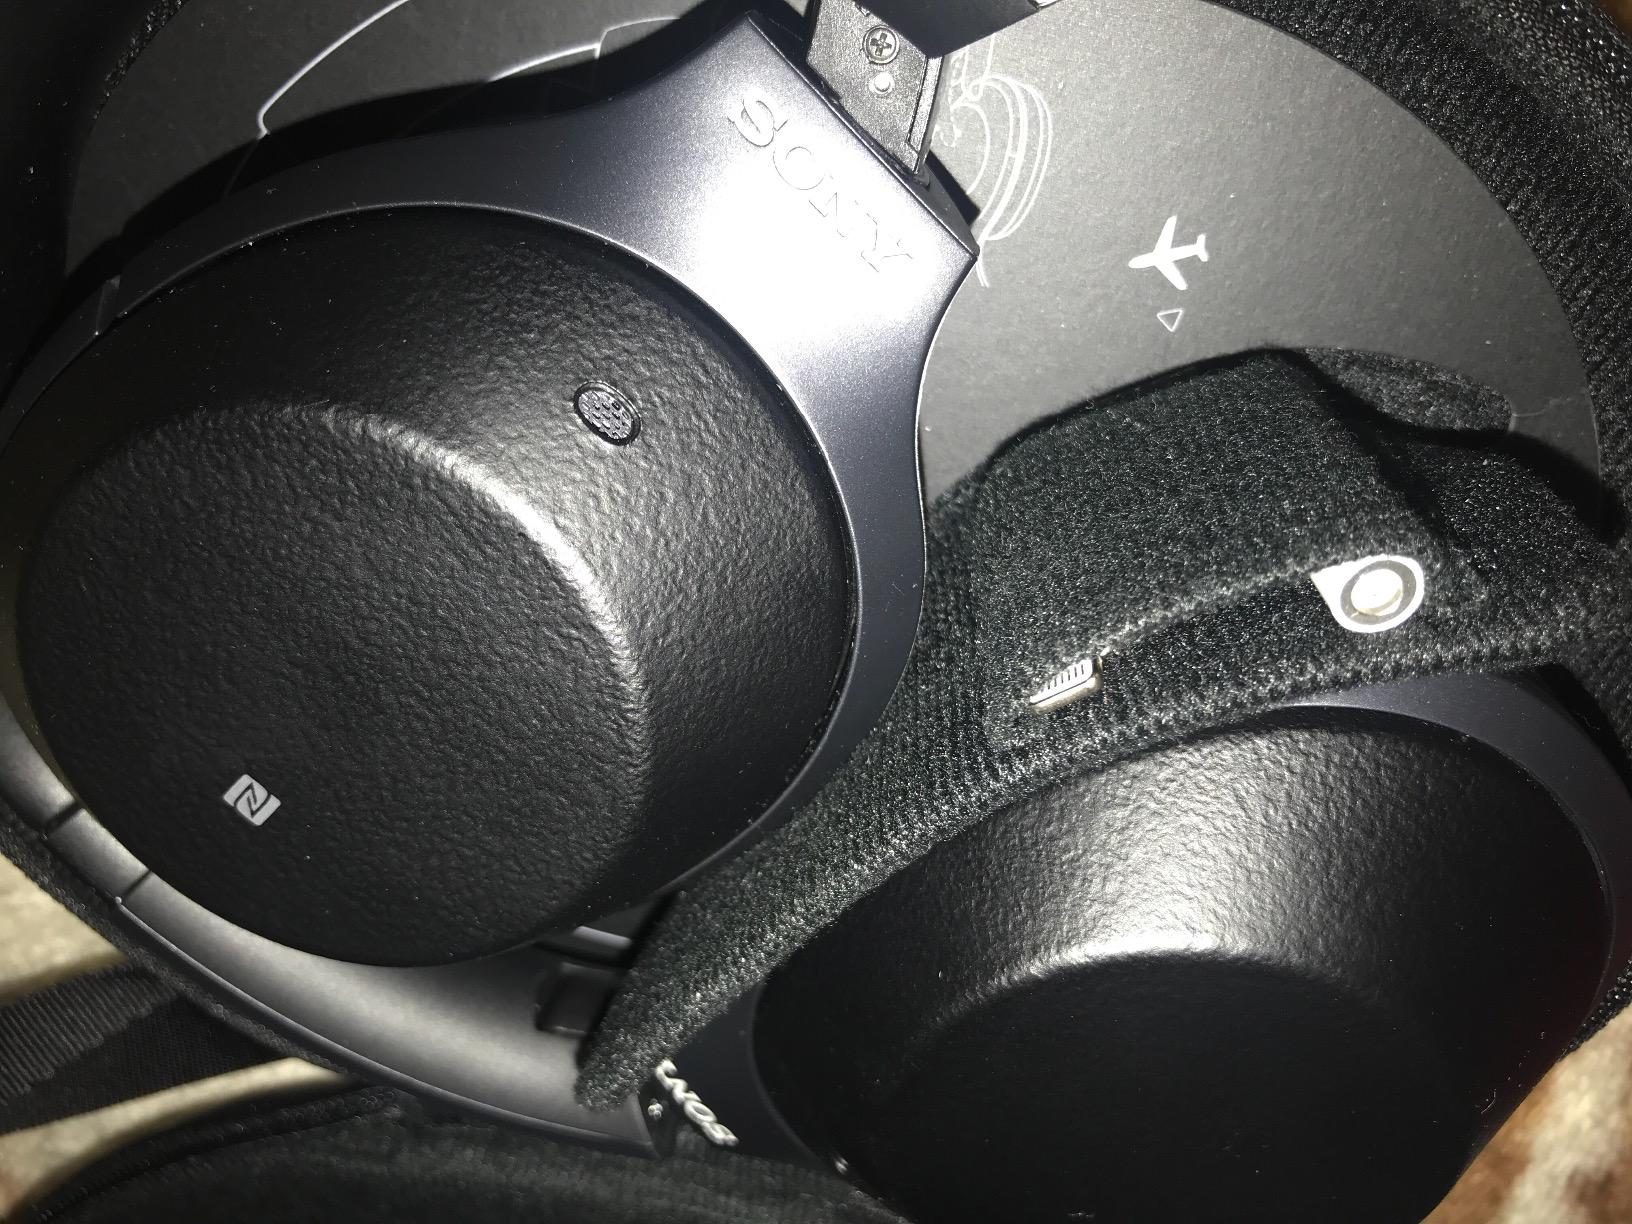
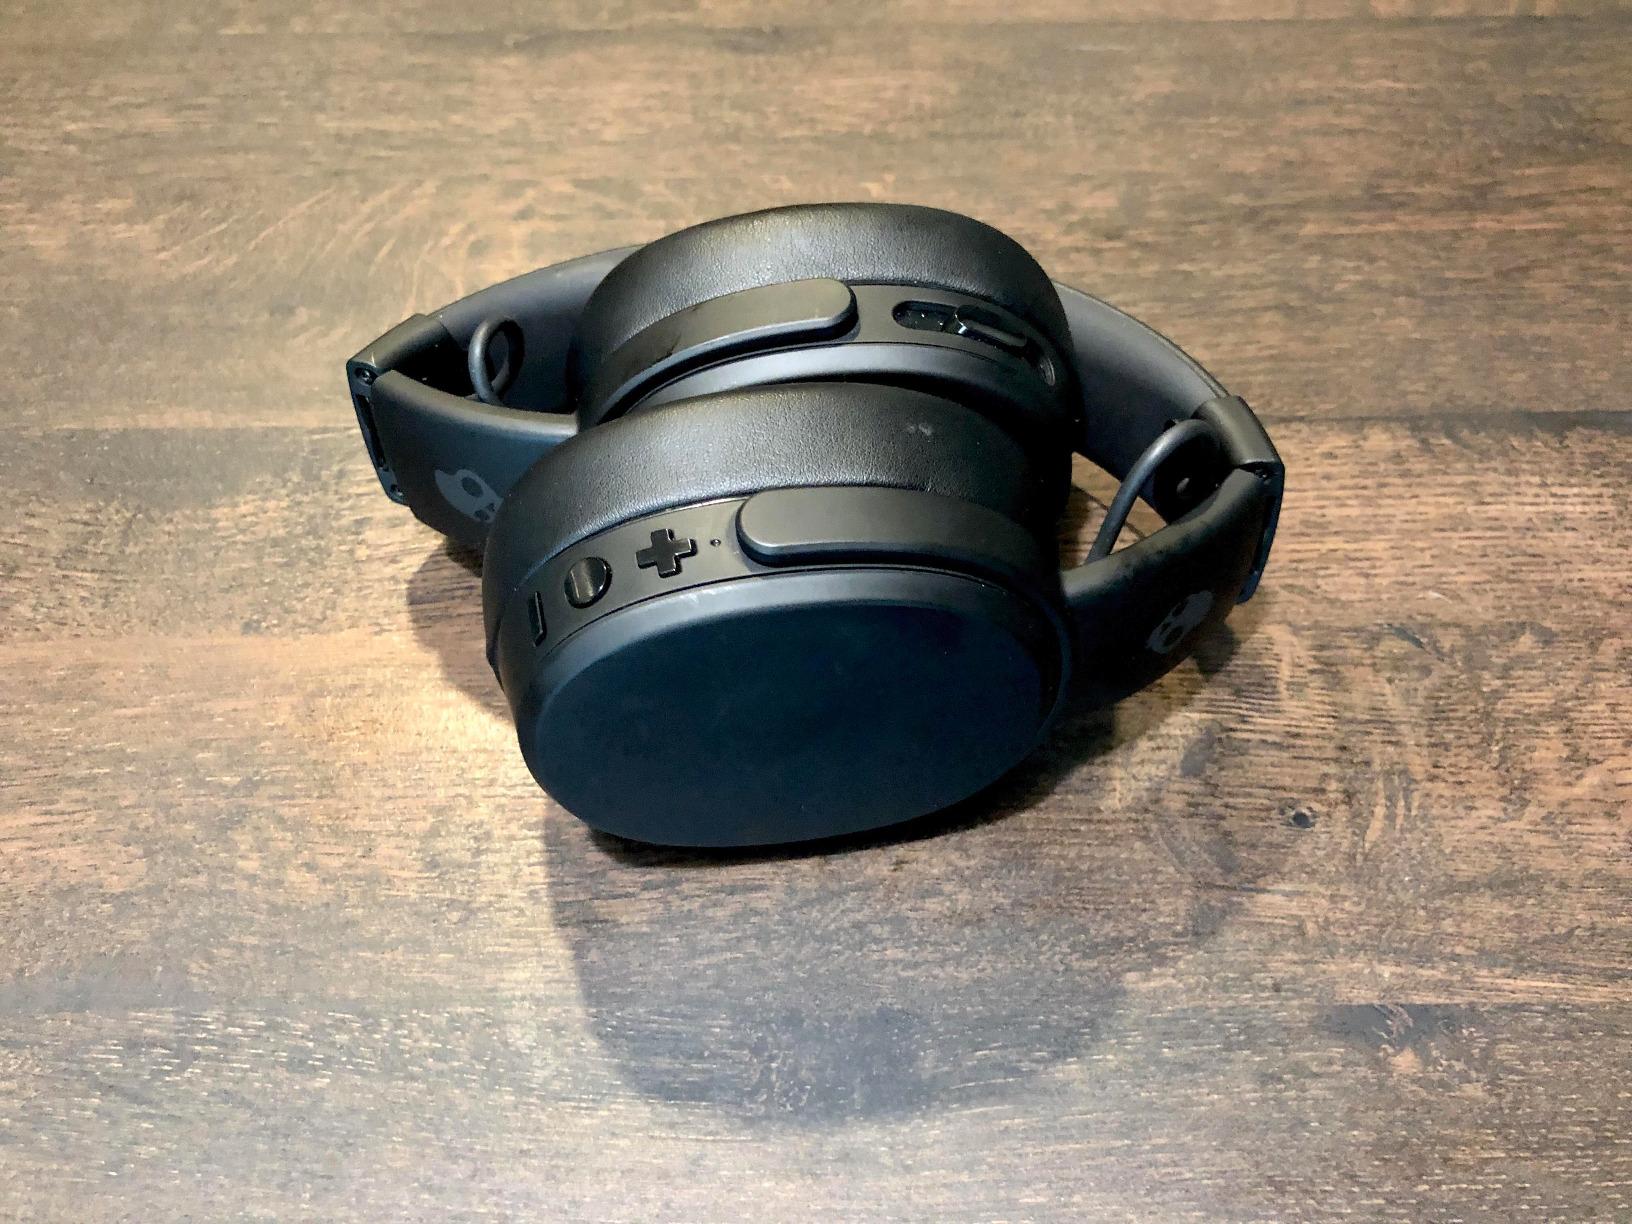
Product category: headphones
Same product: no